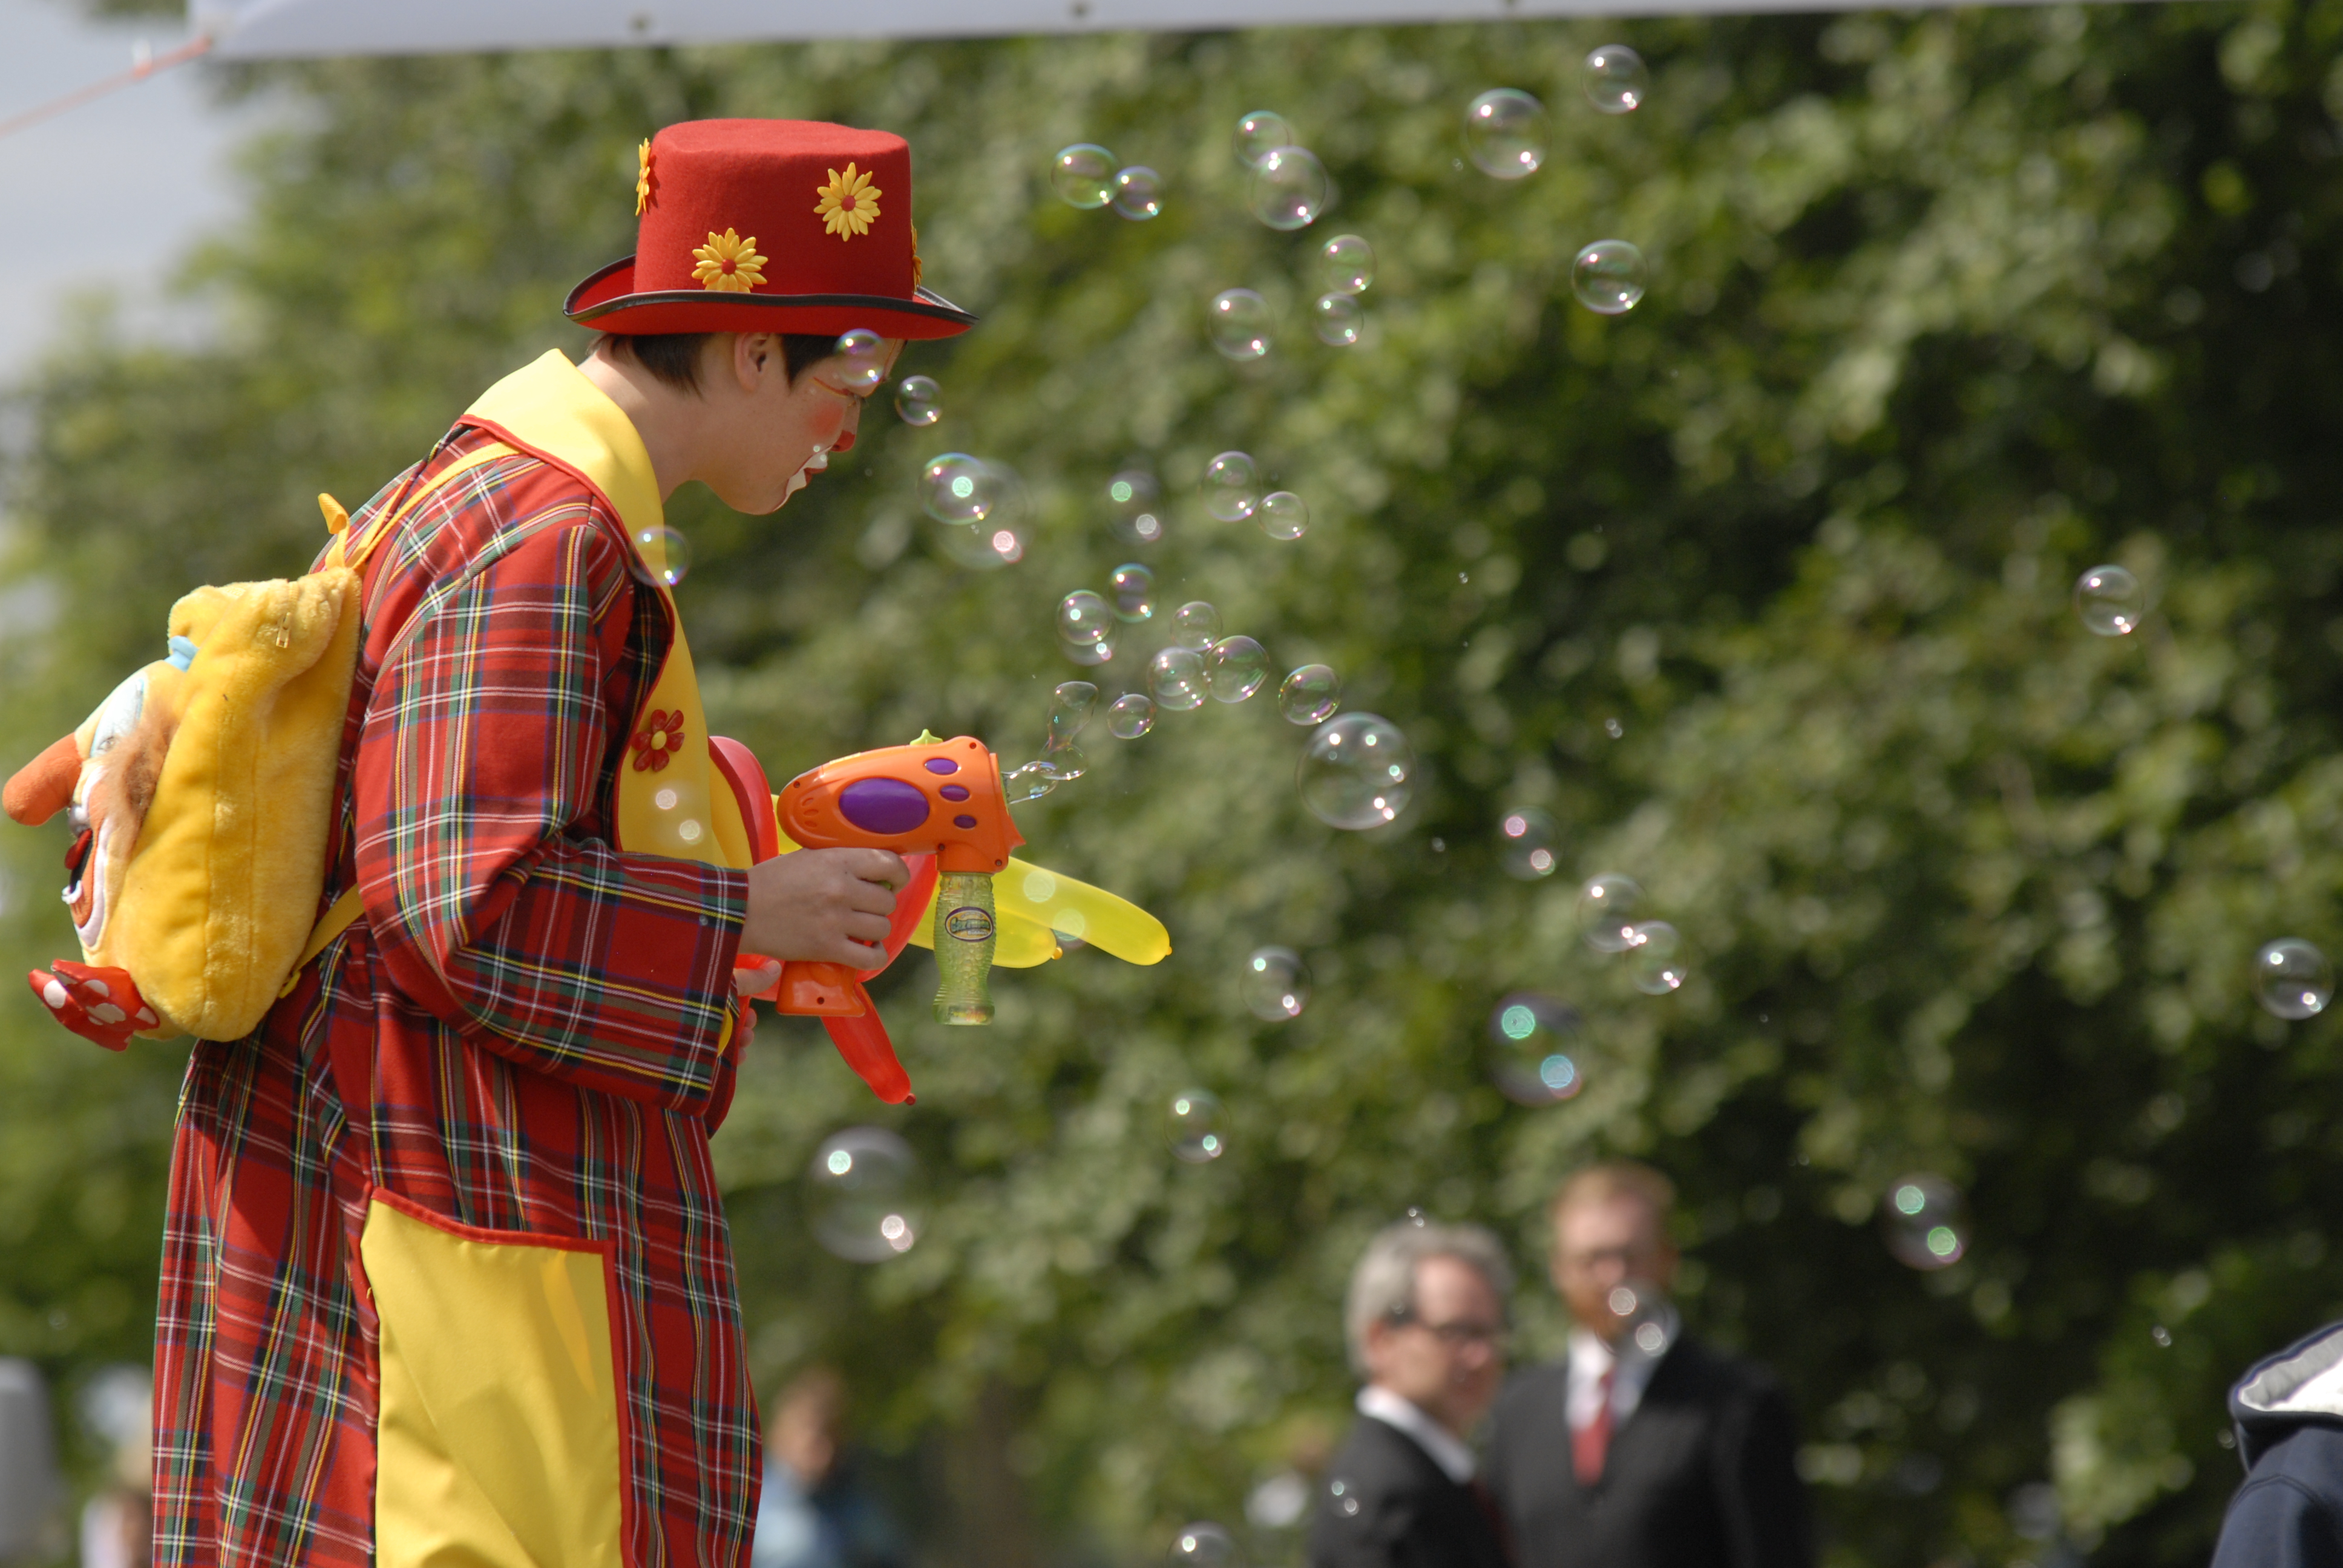
clown, fun, bulbs, soap, entertainment, woody plant, tree, plant, recreation, performing arts, fete, grass